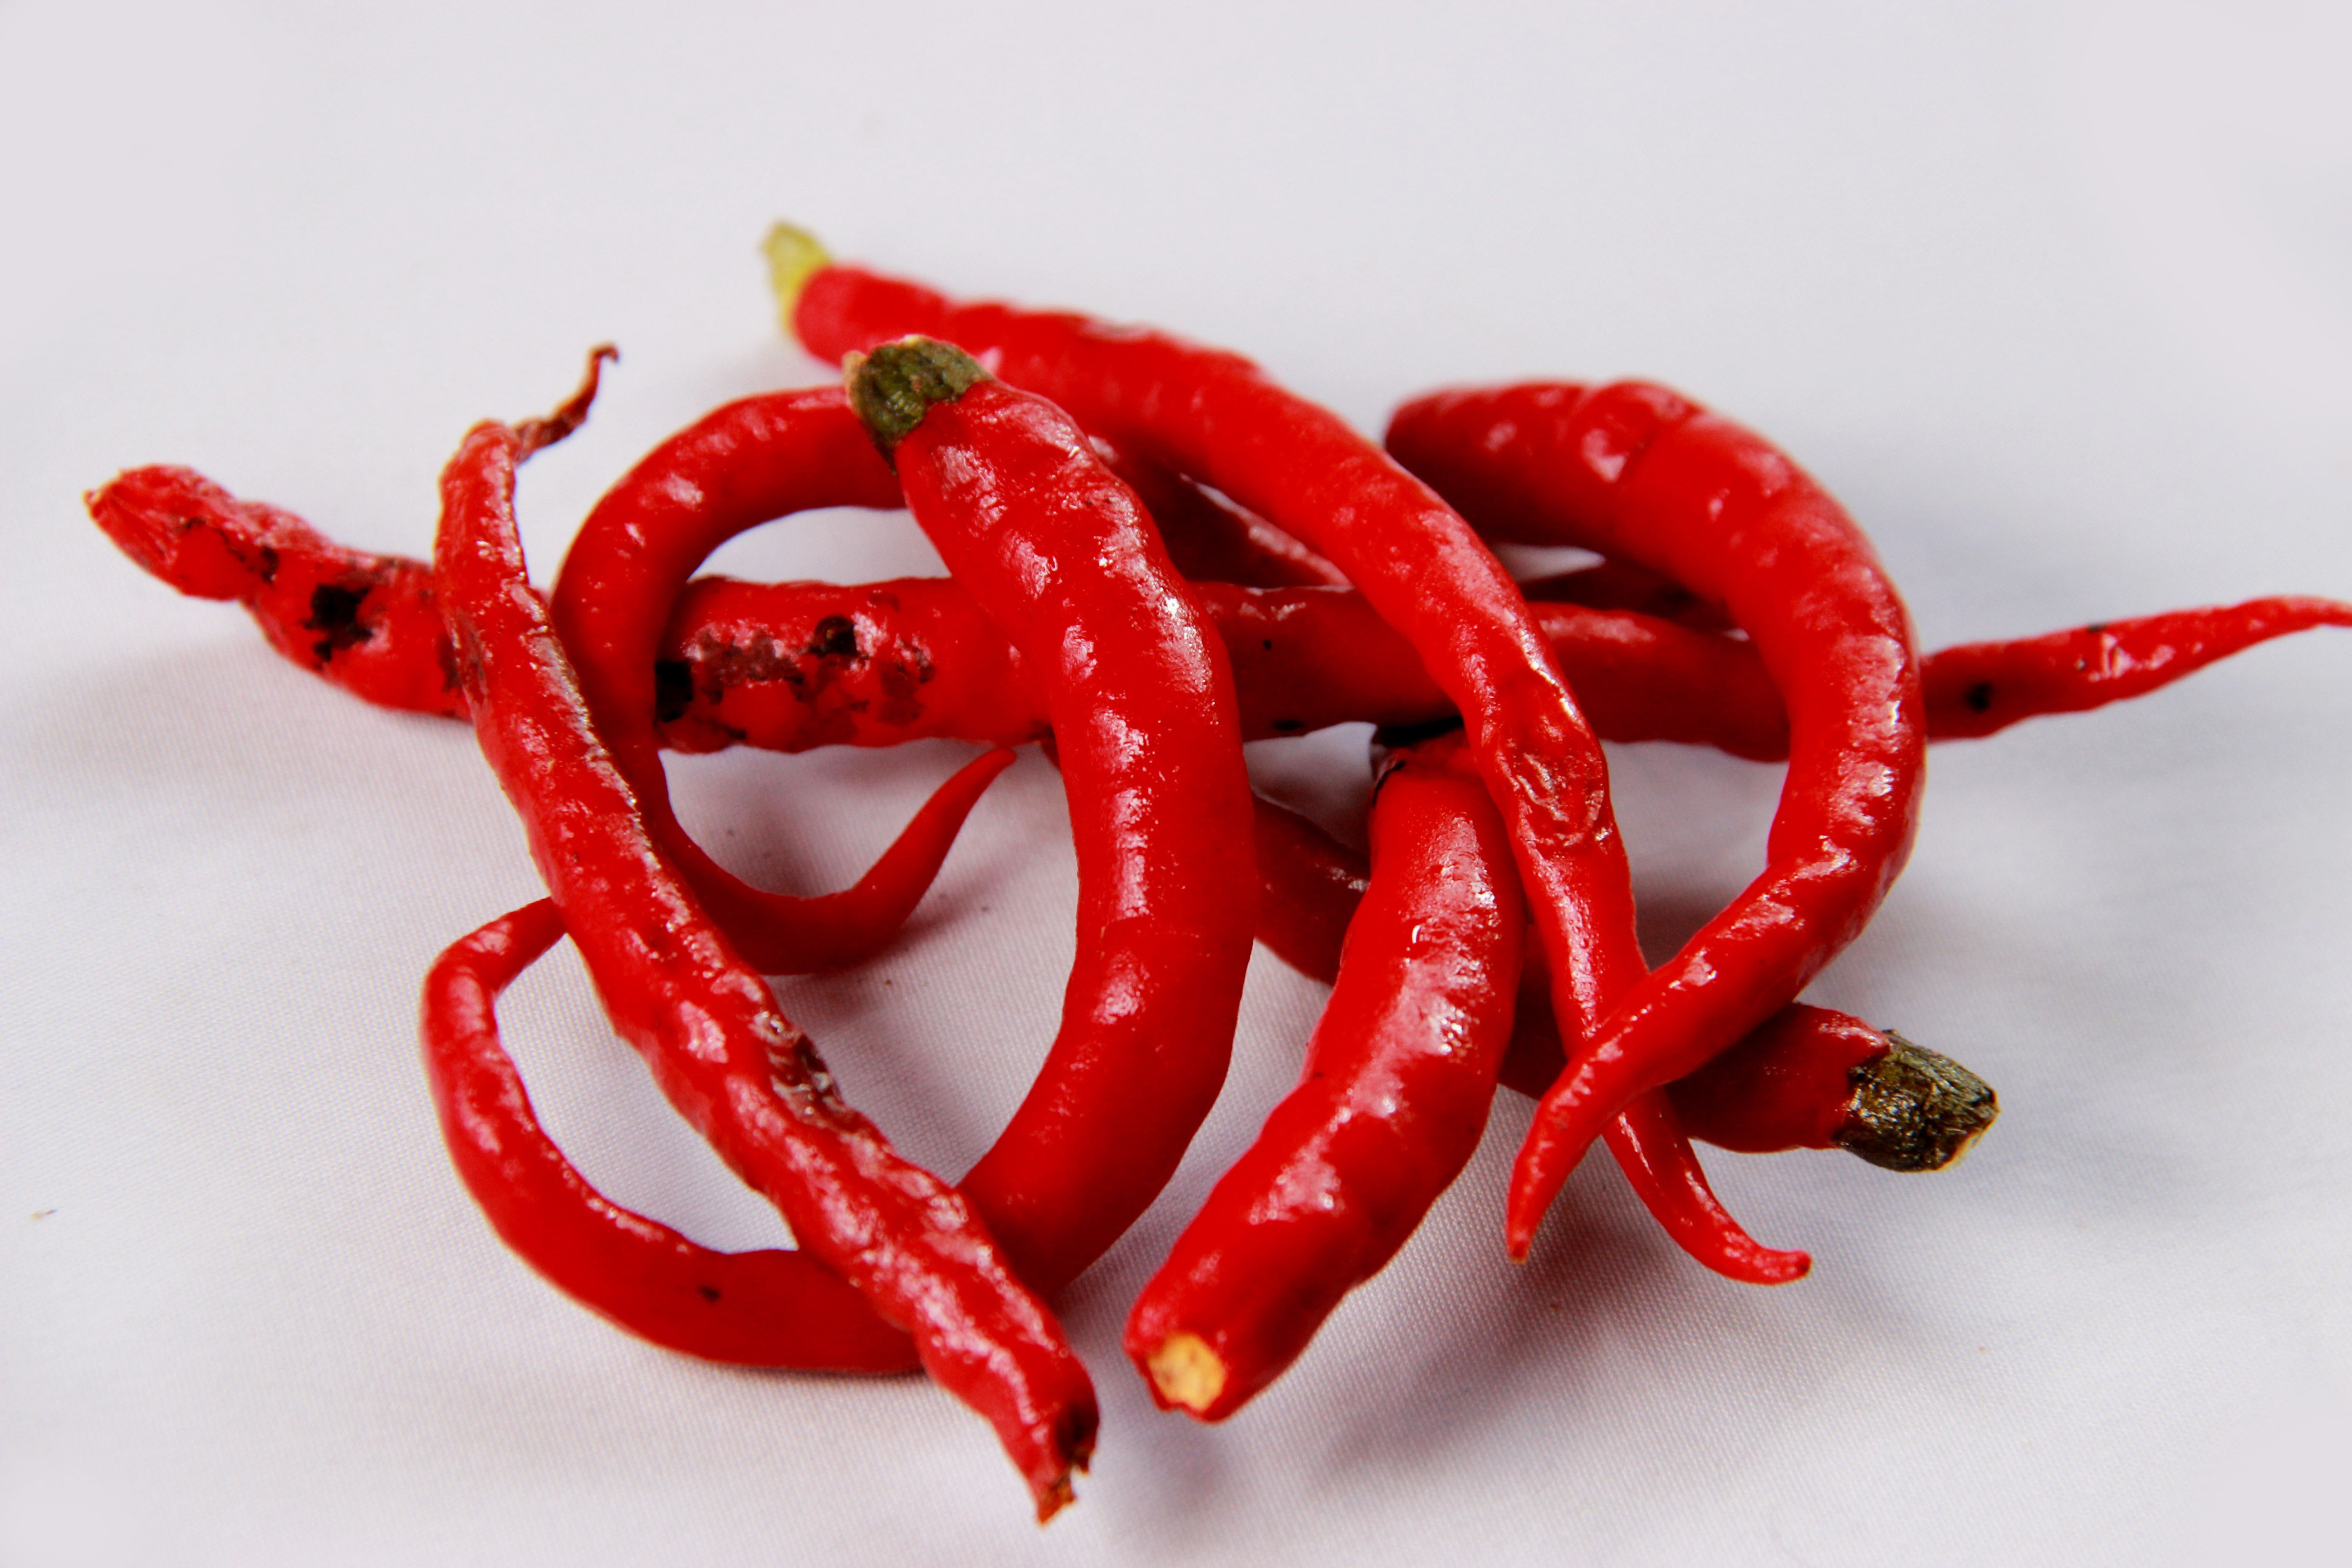
plant, fruit, flower, food, pepper, chili, red, produce, vegetable, vegetables, hot, peppers, flowering plant, chili pepper, cayenne pepper, land plant, bird's eye chili, peperoncini, bell peppers and chili peppers, pimiento, chili pictures